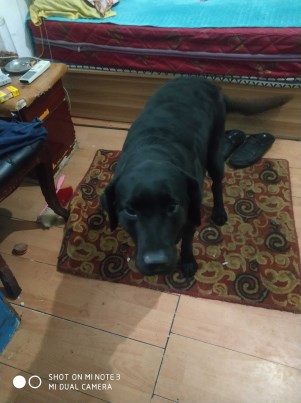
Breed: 3580-n000122-Labrador_retriever